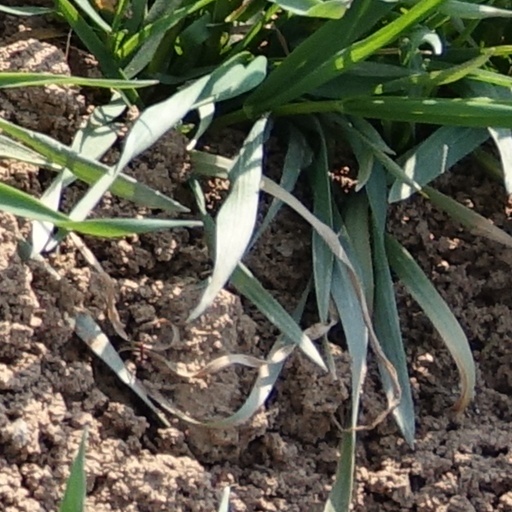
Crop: wheat